Curlew Bridge

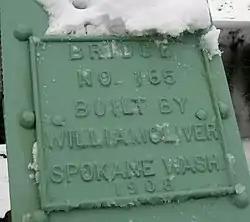
Plaque identifying Curlew Bridge as No. 165

The Curlew Bridge is a one-lane, pin-connected Parker Truss bridge originally built in 1908 at Curlew, Washington, US, to span the Kettle River just downstream from the point where the river turns north. After many years of partial repairs, the bridge was dismantled and rebuilt during 2006-2007, to restore the entire structure.